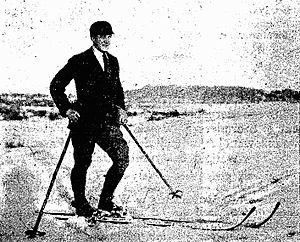
Andrzej Krzeptowski, né le 29 juillet 1903 et mort le 26 février 1945, est un coureur du combiné nordique et un sauteur à ski polonais.